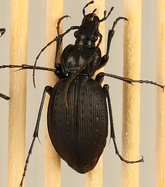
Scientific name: Carabus goryi
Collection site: Mountain Lake Biological Station NEON (MLBS), plot MLBS_011